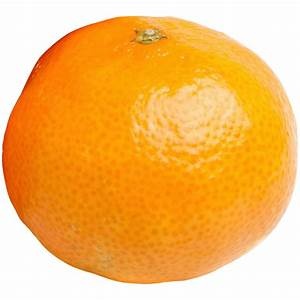
Label: mandarine